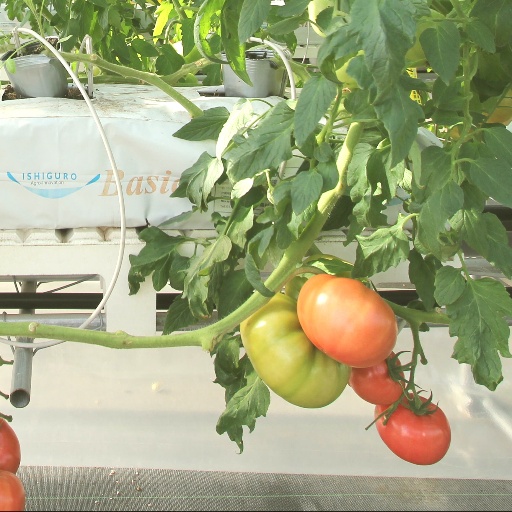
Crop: tomato